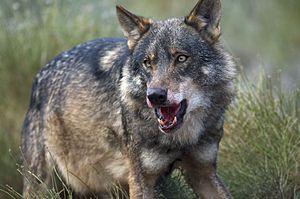
Le Loup ibérique, anciennement appelé Loup d'Espagne, est une sous-espèce du loup gris endémique de la péninsule ibérique, autrefois très abondante. Sa population actuelle au niveau de la péninsule avoisine les 2 500 individus, dont environ 300 pour le nord du Portugal.